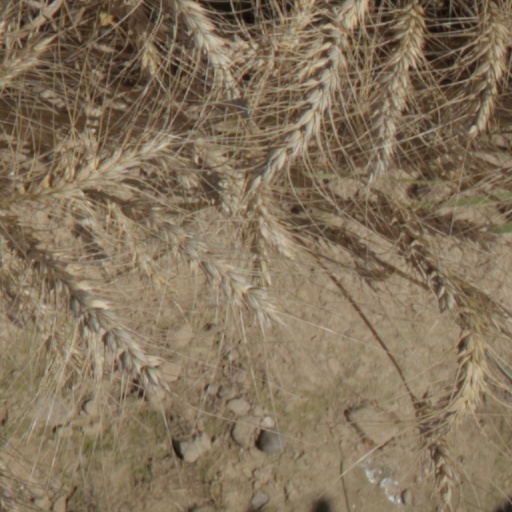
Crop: wheat